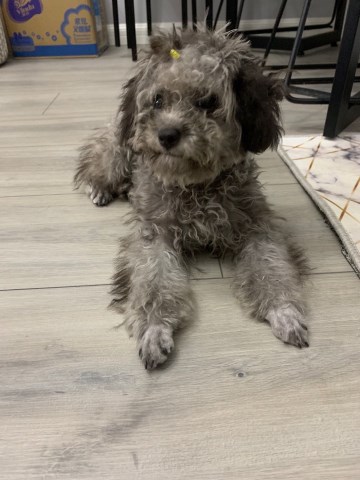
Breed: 2925-n000114-toy_poodle